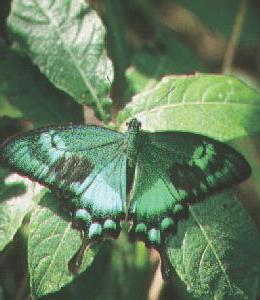
Label: not_food